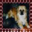
Label: dog